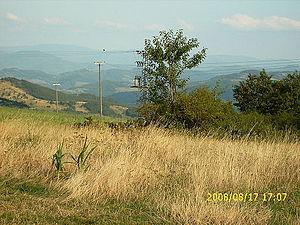
Mirnica est un village de Serbie situé dans la municipalité de Kuršumlija, district de Toplica. Au recensement de 2011, il comptait 30 habitants.